William Bourchier, 1st Count of Eu

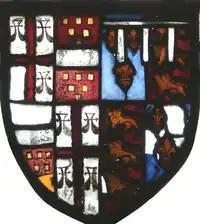
Arms of William Bourchier, 1st Count of Eu (1374–1420) (Quarterly Bourchier and Lovain, feudal barons of Little Easton, Essex) impaling arms of his father-in-law Thomas of Woodstock, 1st Duke of Gloucester (1355–1397), youngest son of King Edward III (Royal Arms of England, a label of three points argent for difference). Stained glass, west window, Tawstock Church, Devon. The Count's son William Bourchier, 9th Baron FitzWarin (1407–1470) was the first to be connected with the manor of Tawstock, having married the heiress of that manor

He married Anne of Gloucester, Countess of Stafford, daughter of the Plantagenet prince Thomas of Woodstock, 1st Duke of Gloucester (1355–1397), youngest son of King Edward III by his wife Eleanor de Bohun, elder daughter and coheiress of Humphrey de Bohun, 7th Earl of Hereford (1341–1373), Earl of Essex and Northampton. The Wrey baronets, who were the heirs of the Bourchier Earls of Bath, quartered the arms of Wrey with the arms of Bourchier and Bohun, and the Royal Arms of England. They had the following children: